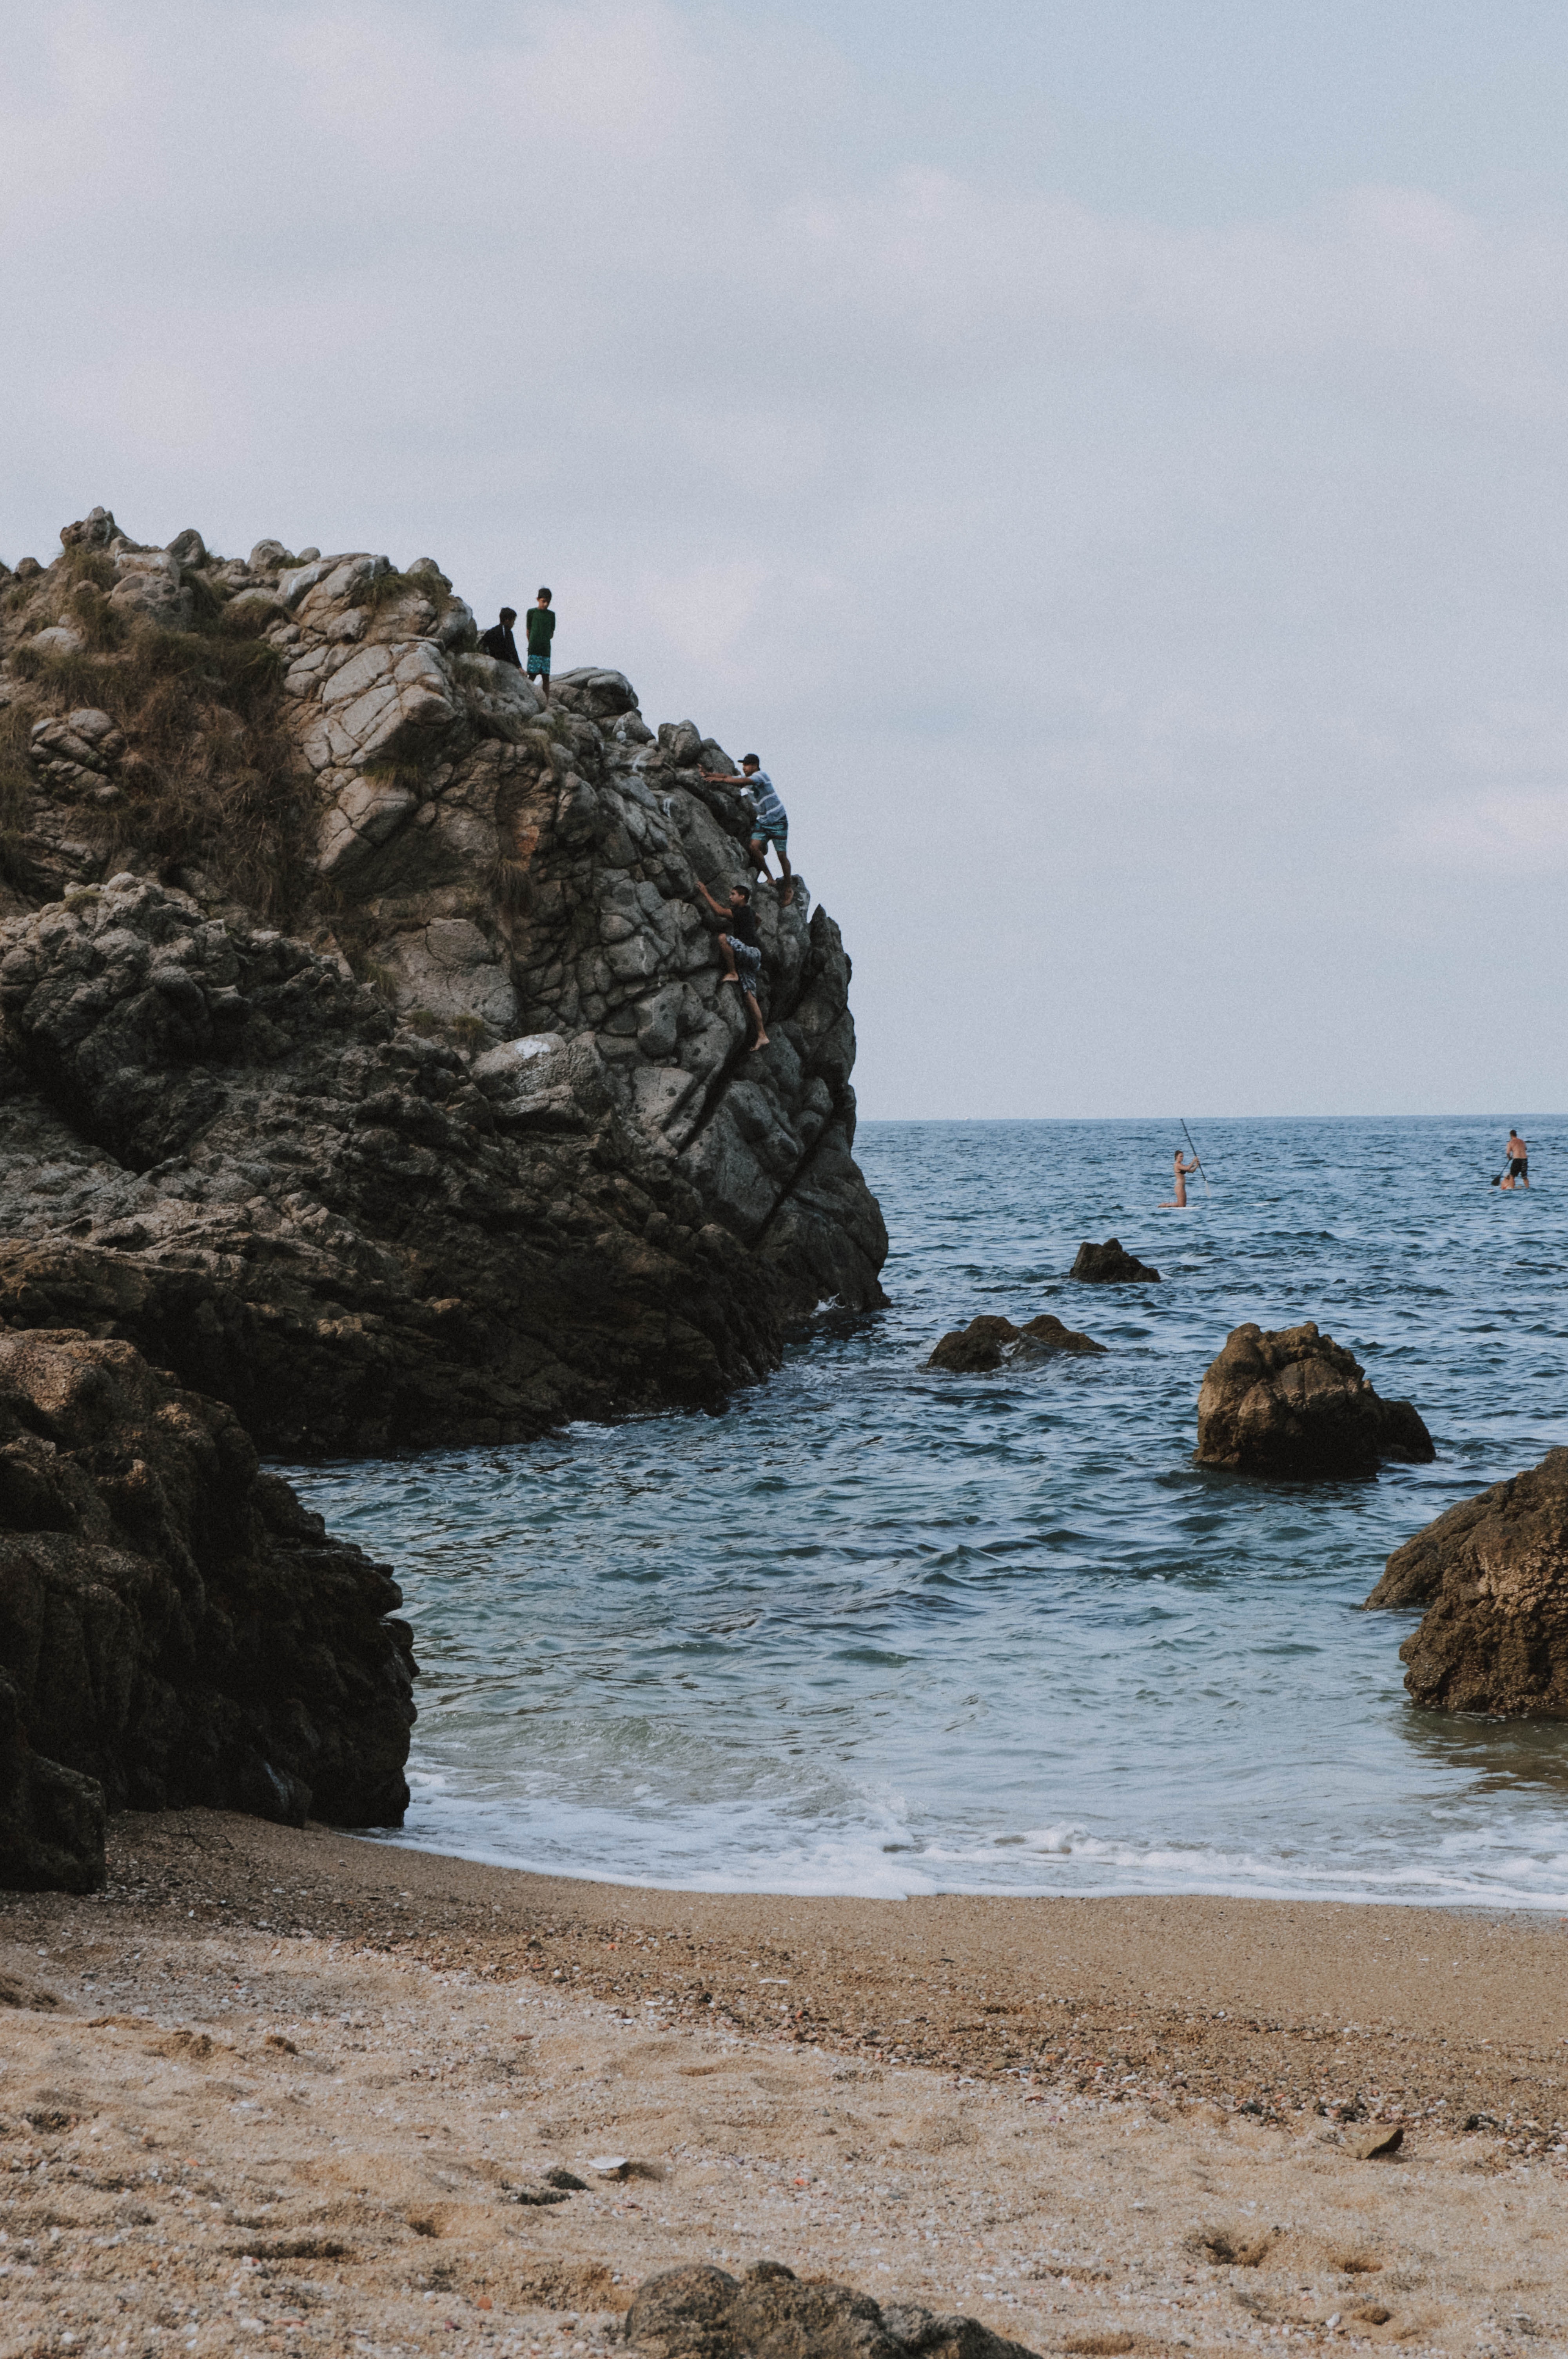
sea, coast, body of water, shore, sky, coastal and oceanic landforms, beach, ocean, headland, promontory, rock, water, terrain, cliff, bay, cape, wave, cove, tree